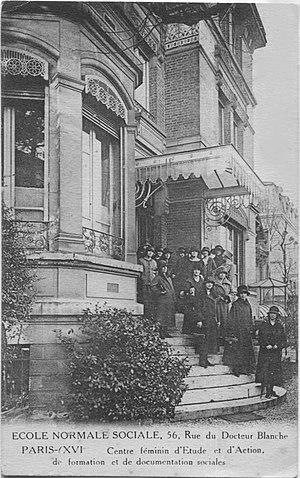
Ecole de formation syndicats féminins chrétiens,""Ecole normale sociale"", Paris"
"Madelaine Tribolati, née le 23 mars 1905 à Paris, morte le 25 octobre 1995 à Paris, fut secrétaire générale adjointe de la fédération CFTC des employés, vice-présidente de la confédération CFTC. Parmi ses actions, elle fut pionnière avant-guerre, en tant que négociatrice dans le cadre des conventions collectives, de la défense de l'égalité professionnelle, et du principe ""à travail égal, salaire égal"".